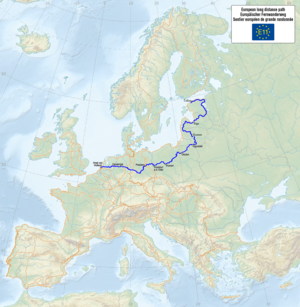
Carte du sentier européen de grande randonnée E11
Le sentier européen E11 s'étend sur 2 560 km d'ouest en est de La Haye aux Pays-Bas, en passant par l'Allemagne et la Pologne jusqu'à la frontière lituanienne. Il commence à Scheveningen, une communauté de pêcheurs, port de commerce à La Haye, sur la côte néerlandaise de la mer du Nord. Comme il existe maintenant des organisations de randonneurs estoniens et lettons participant à l'Association européenne des rambleurs, la E11 sera probablement étendue à Tallinn.
Les sentiers européens de grande randonnée sont un réseau de sentiers de randonnée traversant l'Europe. Chacun de ces sentiers, long de plusieurs milliers de kilomètres, traverse plusieurs pays européens.